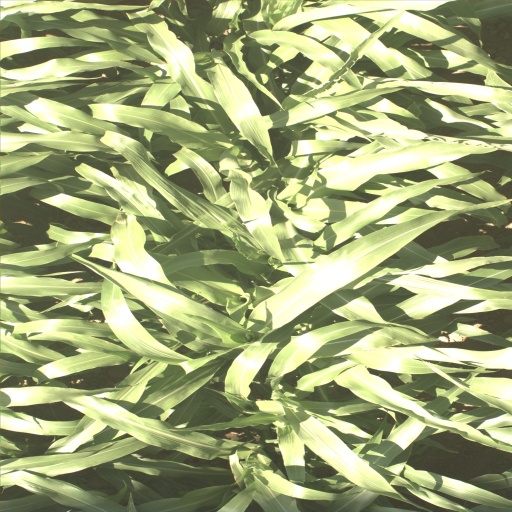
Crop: sorghum